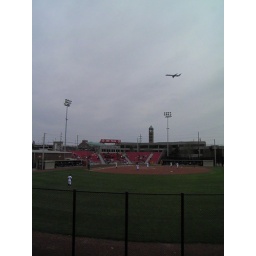
A plane flying over Ulmer Field to Louisville International Airport.